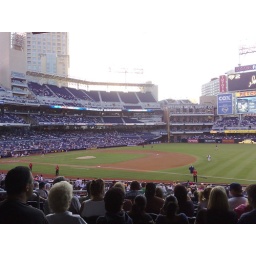
Best left field foul pole in baseball